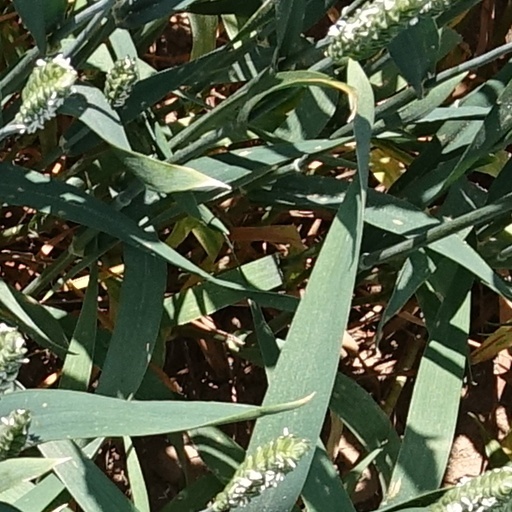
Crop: wheat